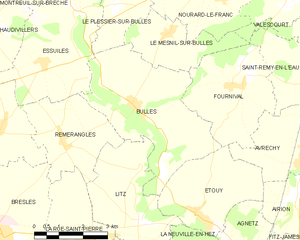
Bulles est une commune française située dans le département de l'Oise, en région Hauts-de-France. Ses habitants sont appelés les Bullois et les Bulloises.